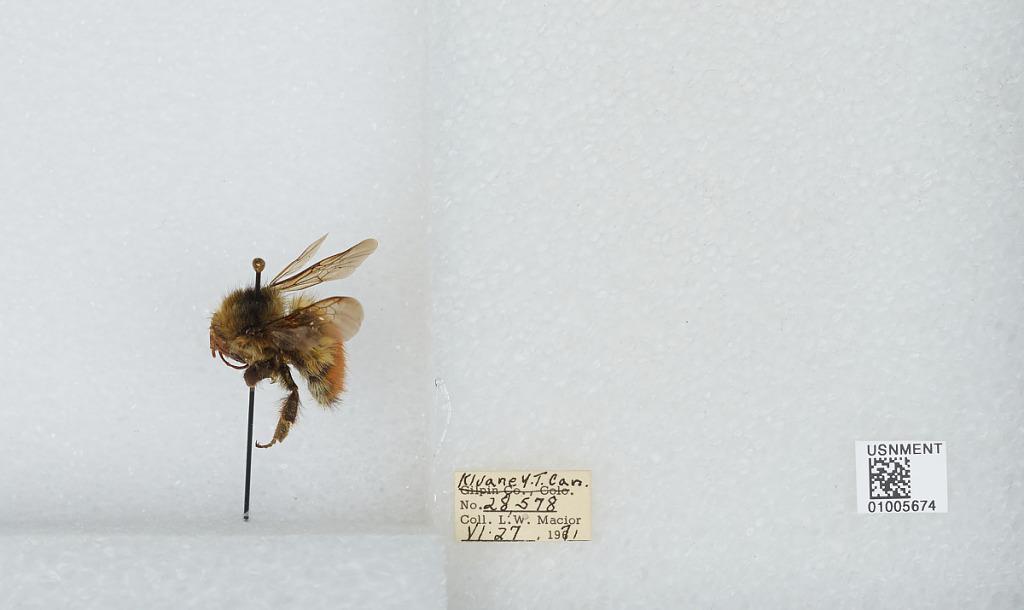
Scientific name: Bombus (Pyrobombus) flavifrons Cresson
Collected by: L. Macior
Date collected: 1971-6-27
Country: Canada
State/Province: Yukon Territory
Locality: Kluane
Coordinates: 60.75, -139.5